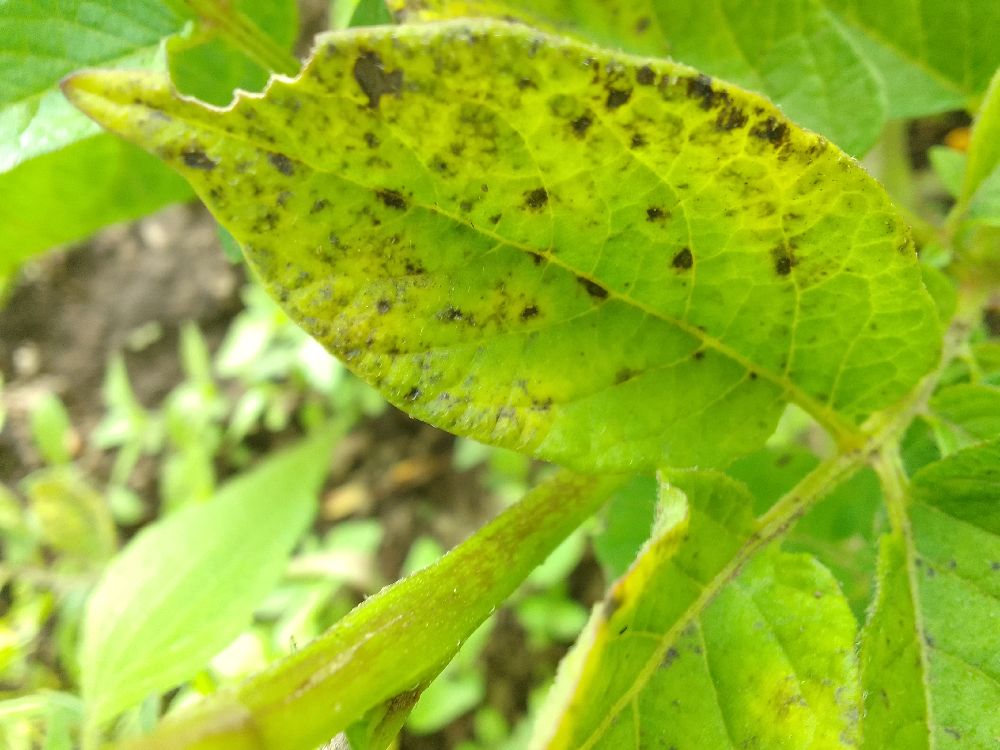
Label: Early blight